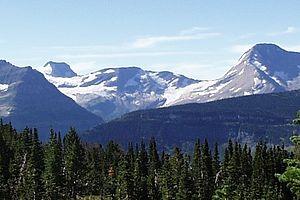
Le glacier Blackfoot est le plus grand des 27 glaciers localisés dans le parc national de Glacier dans le Montana aux États-Unis. Il s'étend sur le versant nord de la montagne dénommée Blackfoot Mountain. Le glacier recouvrait en 1993 une superficie de 1,74 km².